Ur

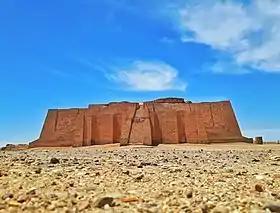
Ziggurat of Ur

The Ur empire continued through the reigns of three more kings with Akkadian names, Amar-Sin, Shu-Sin, and Ibbi-Sin. It fell around 1940 BC to the Elamites in the 24th regnal year of Ibbi-Sin, an event commemorated by the Lament for Ur.